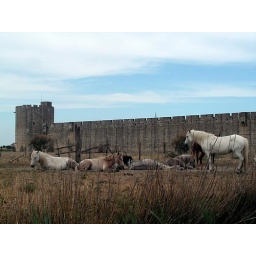
Some horses hanging around outside the town walls